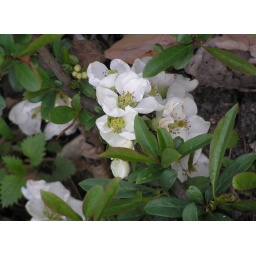
olympus, camedia; april. this is the bush. his flowers are placed on the ground near the roots